Prince Alexander of Georgia

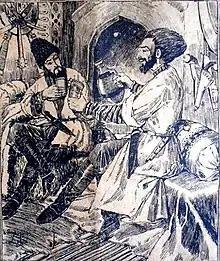
Omar Khan of Avary hosting Prince Alexander as imagined by the artist Khalil-Bek Musayasul (1897–1949).

In September 1812, Alexander crossed into Kakheti with some 100 followers to invigorate an anti-Russian movement in the region. His force of Georgian rebels and Dagestani auxiliaries fought a series of engagements with the Russian troops until its final defeat at the hands of General Dimitri Orbeliani in November 1812. In the meantime, in October 1812, General Pyotr Kotlyarevsky decisively defeated Abbas Mirza's attempt to advance towards Georgia in the battle of Aslanduz. According to the British officer William Monteith, who knew Alexander personally and accompanied him during his raid into Georgia, the rebellious prince, finding it impossible to raise the means of paying his Lezgin auxiliaries, had to consent to their carrying of Georgian slaves. As a result, Alexander's army was disbanded and he fled to the Khevsur highlanders. The Russians under General Stahl proceeded with ravaging the Khevsur villages, putting Alexander into flight to the Avars and other mountainous tribes of the Caucasus. The Russian authorities vainly pressured the mountaineers into surrendering the fugitive prince; they evinced toward him, in the words of Monteith, "a fidelity equal to that of the Highlanders towards Charles Edward under similar circumstances after the battle of Culloden."